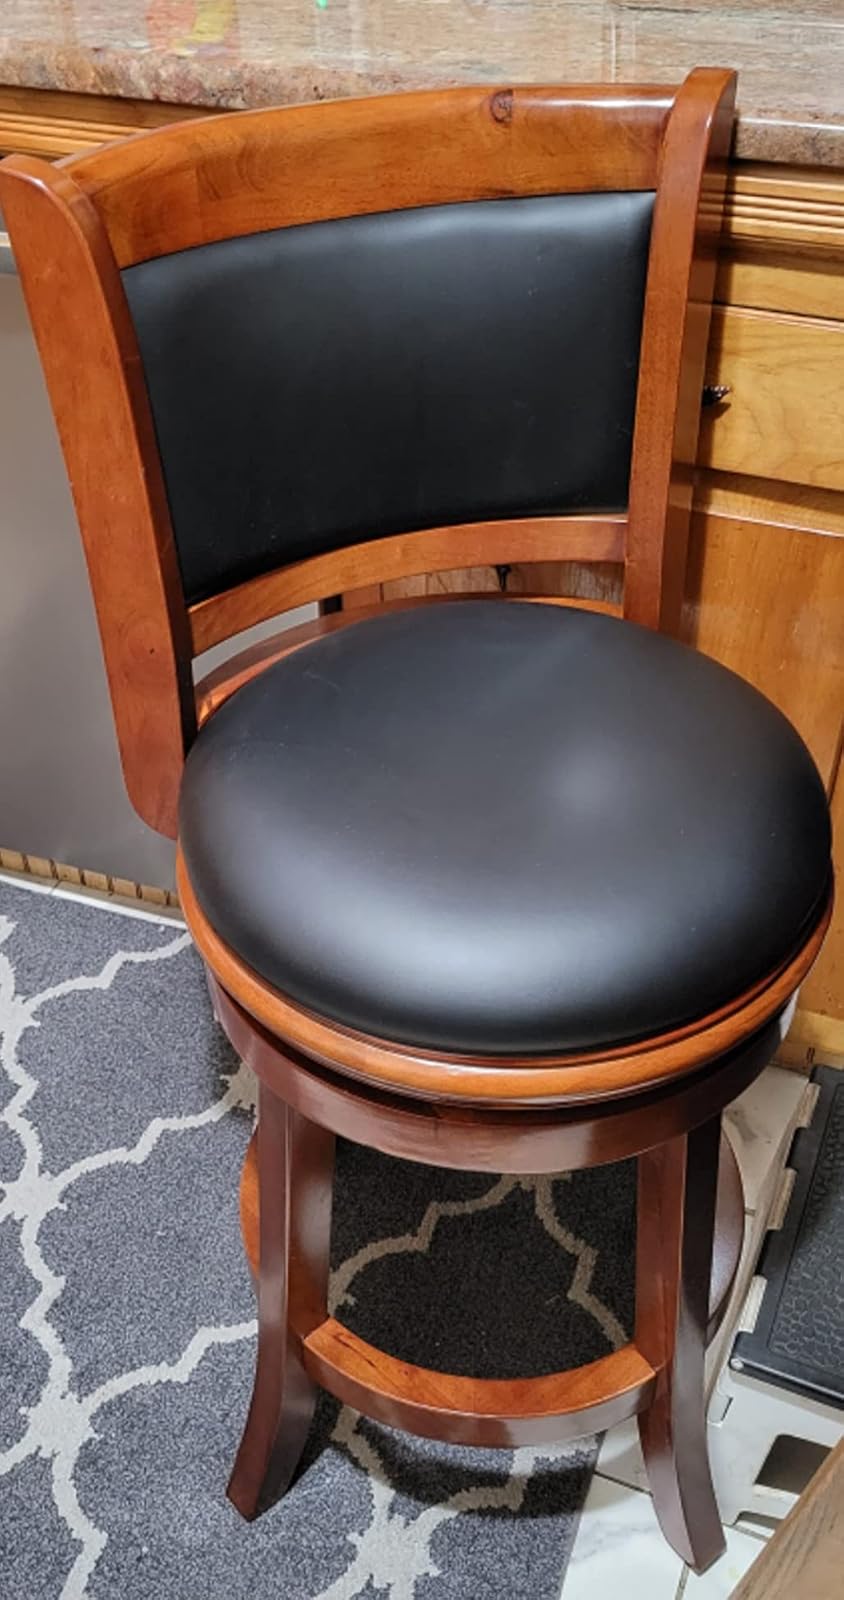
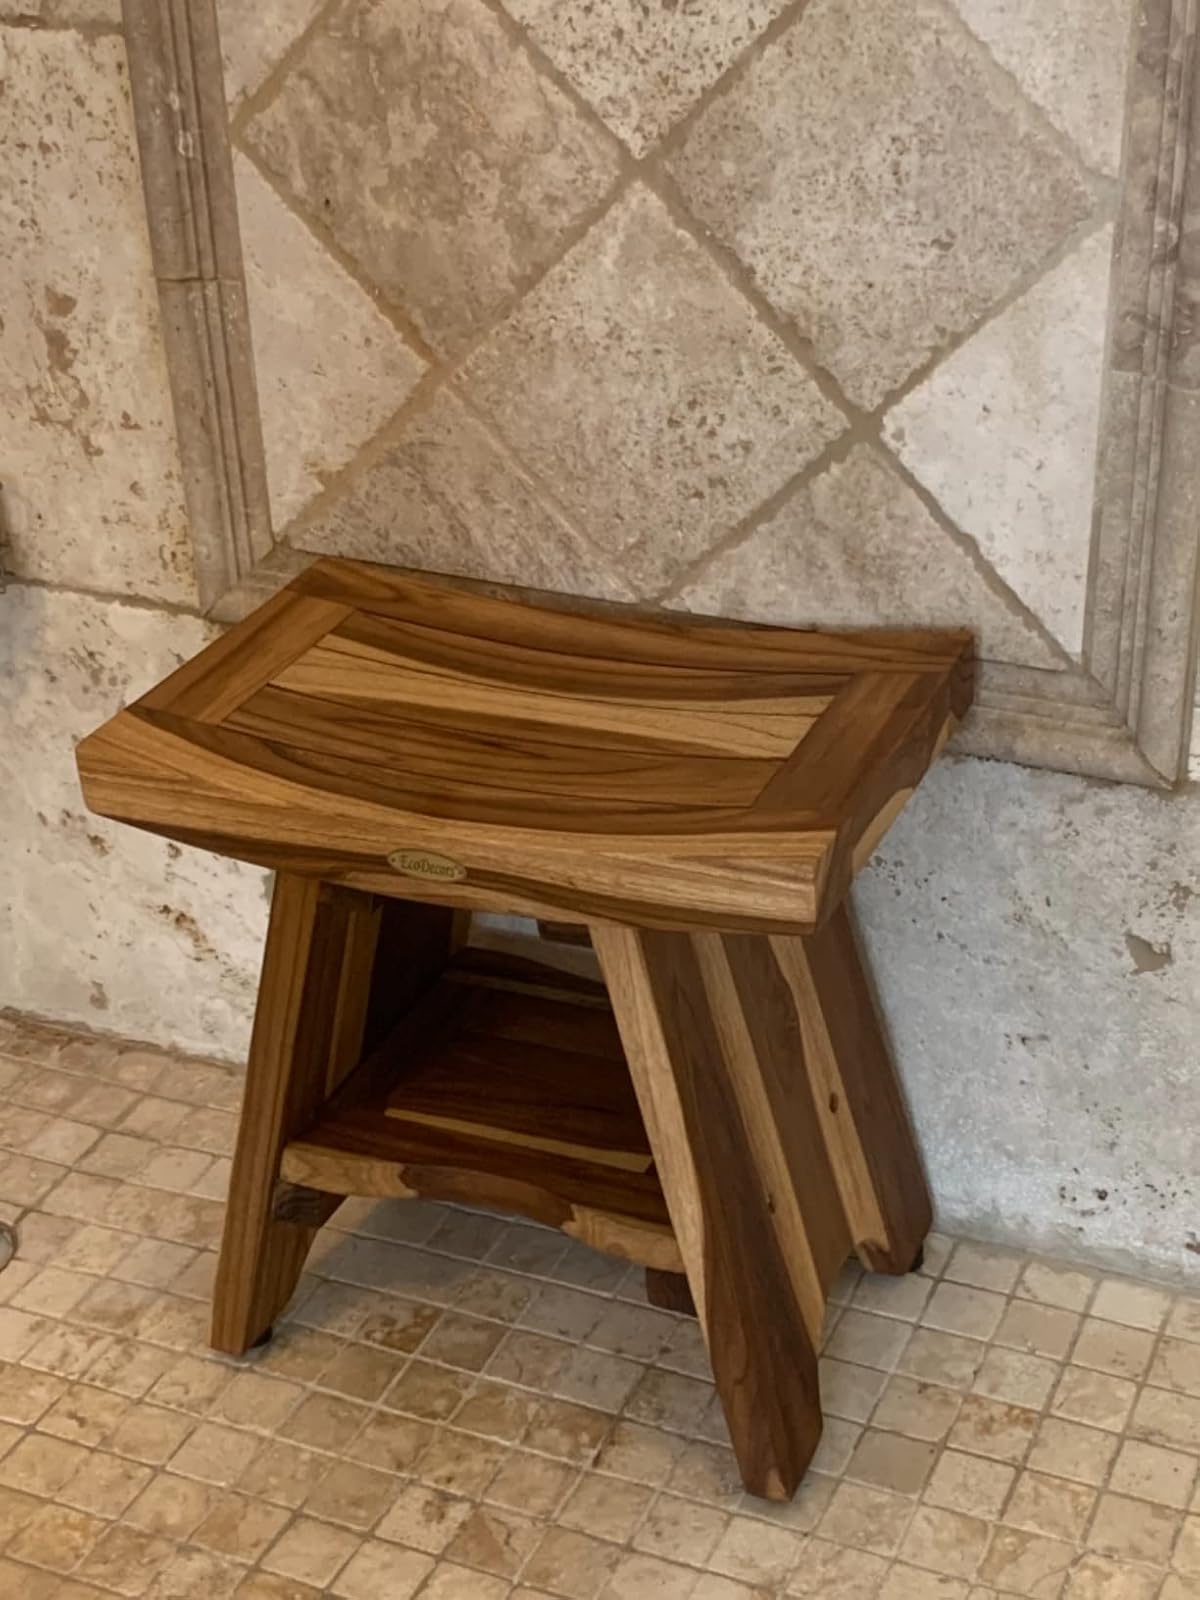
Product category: stool
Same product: no